Julian Edwards

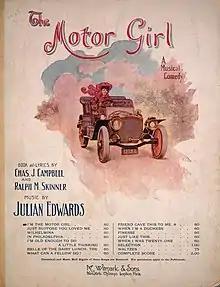
Score for Edwards' musical comedy "The Motor Girl".

He soon turned his attention to lighter music, moving to New York at the invitation of Broadway producer James C. Duff, and creating a number of Broadway shows, beginning with "Jupiter" (1892), to a libretto by Harry B. Smith. He followed it with 17 more musicals.